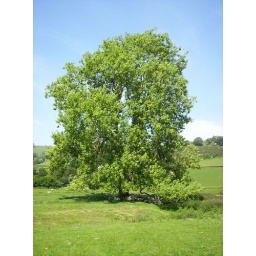
Near the Dee at Cynwyd. Those are sheep sheltering in the shade under the tree - it was big!